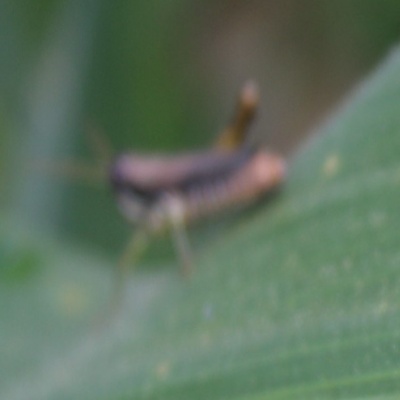
Crop: Maize
Condition: grasshoper